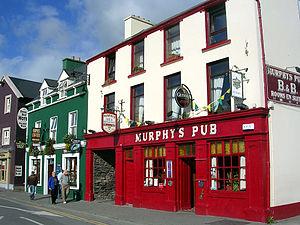
Dingle est une ville du comté de Kerry en Irlande. Elle se situe à l'extrême ouest du pays, sur la façade Atlantique, à 50 km au sud-ouest de Tralee et 80 km au nord-ouest de Killarney.